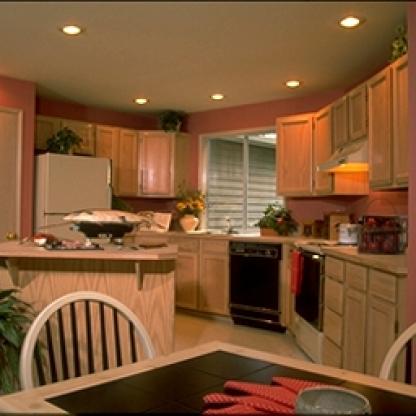
Scene: Indoor